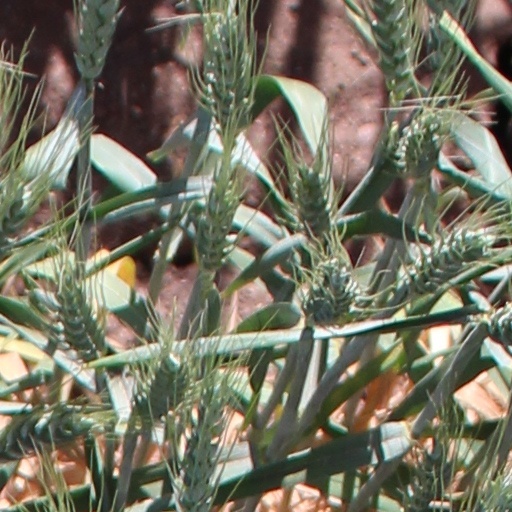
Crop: wheat